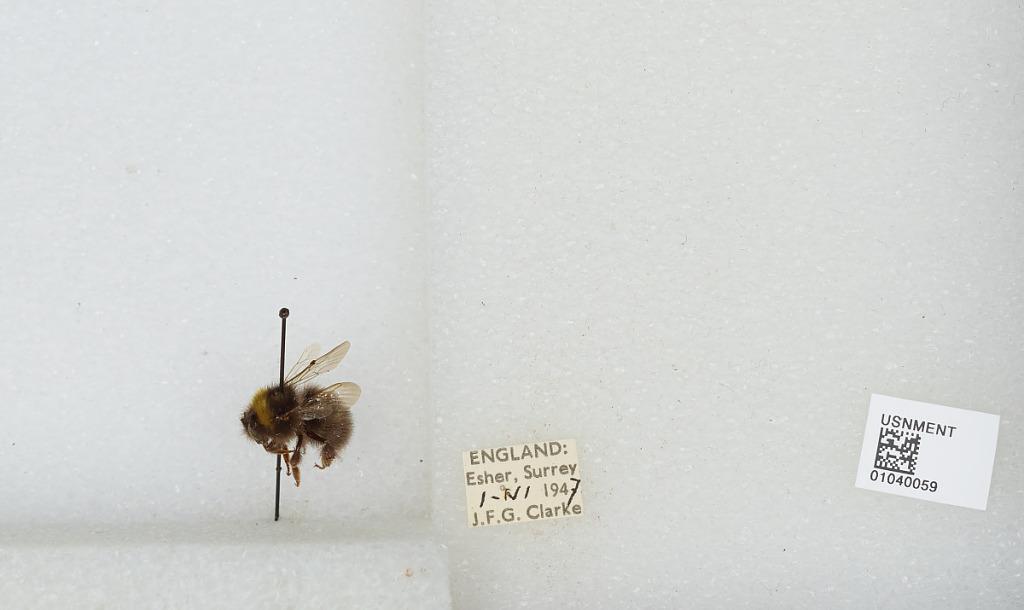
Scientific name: Bombus (Pyrobombus) pratorum (Linnaeus)
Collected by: J. Clarke
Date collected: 1947-6-1
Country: United Kingdom
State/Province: England
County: Surrey
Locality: Esher
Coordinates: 51.3691, -0.365